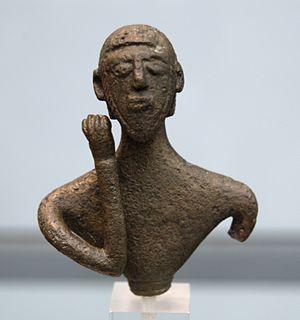
Guerrier pointant une lance (bras levé)